Colonel Gray High School

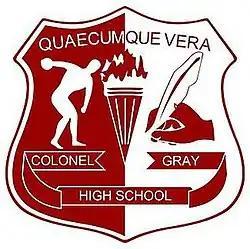

Colonel Gray Sr. High School (CGHS), colloquially referred to as "The Gray", is a Canadian secondary school in Charlottetown, Prince Edward Island. Its zone includes students from the central parts of Queens County, in the City of Charlottetown.